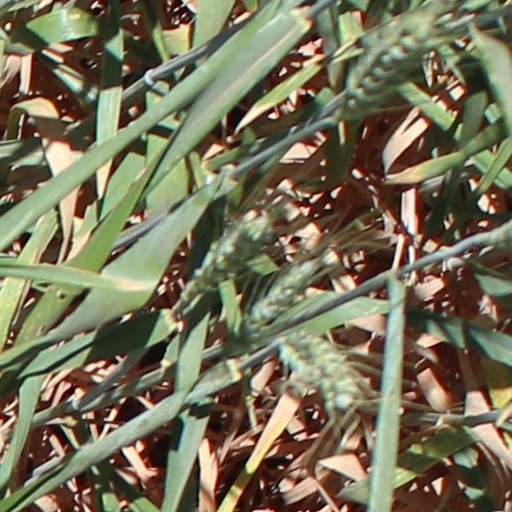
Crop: wheat